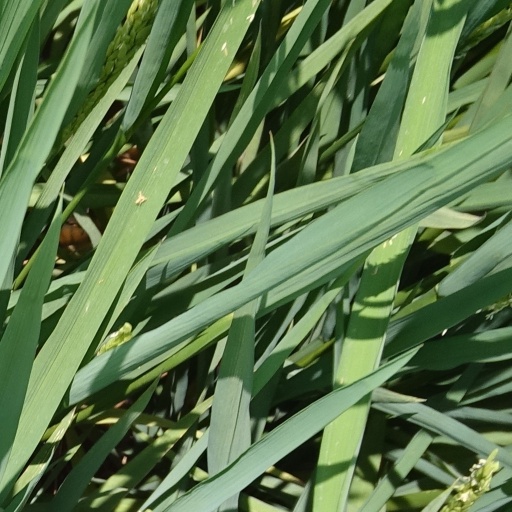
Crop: rice